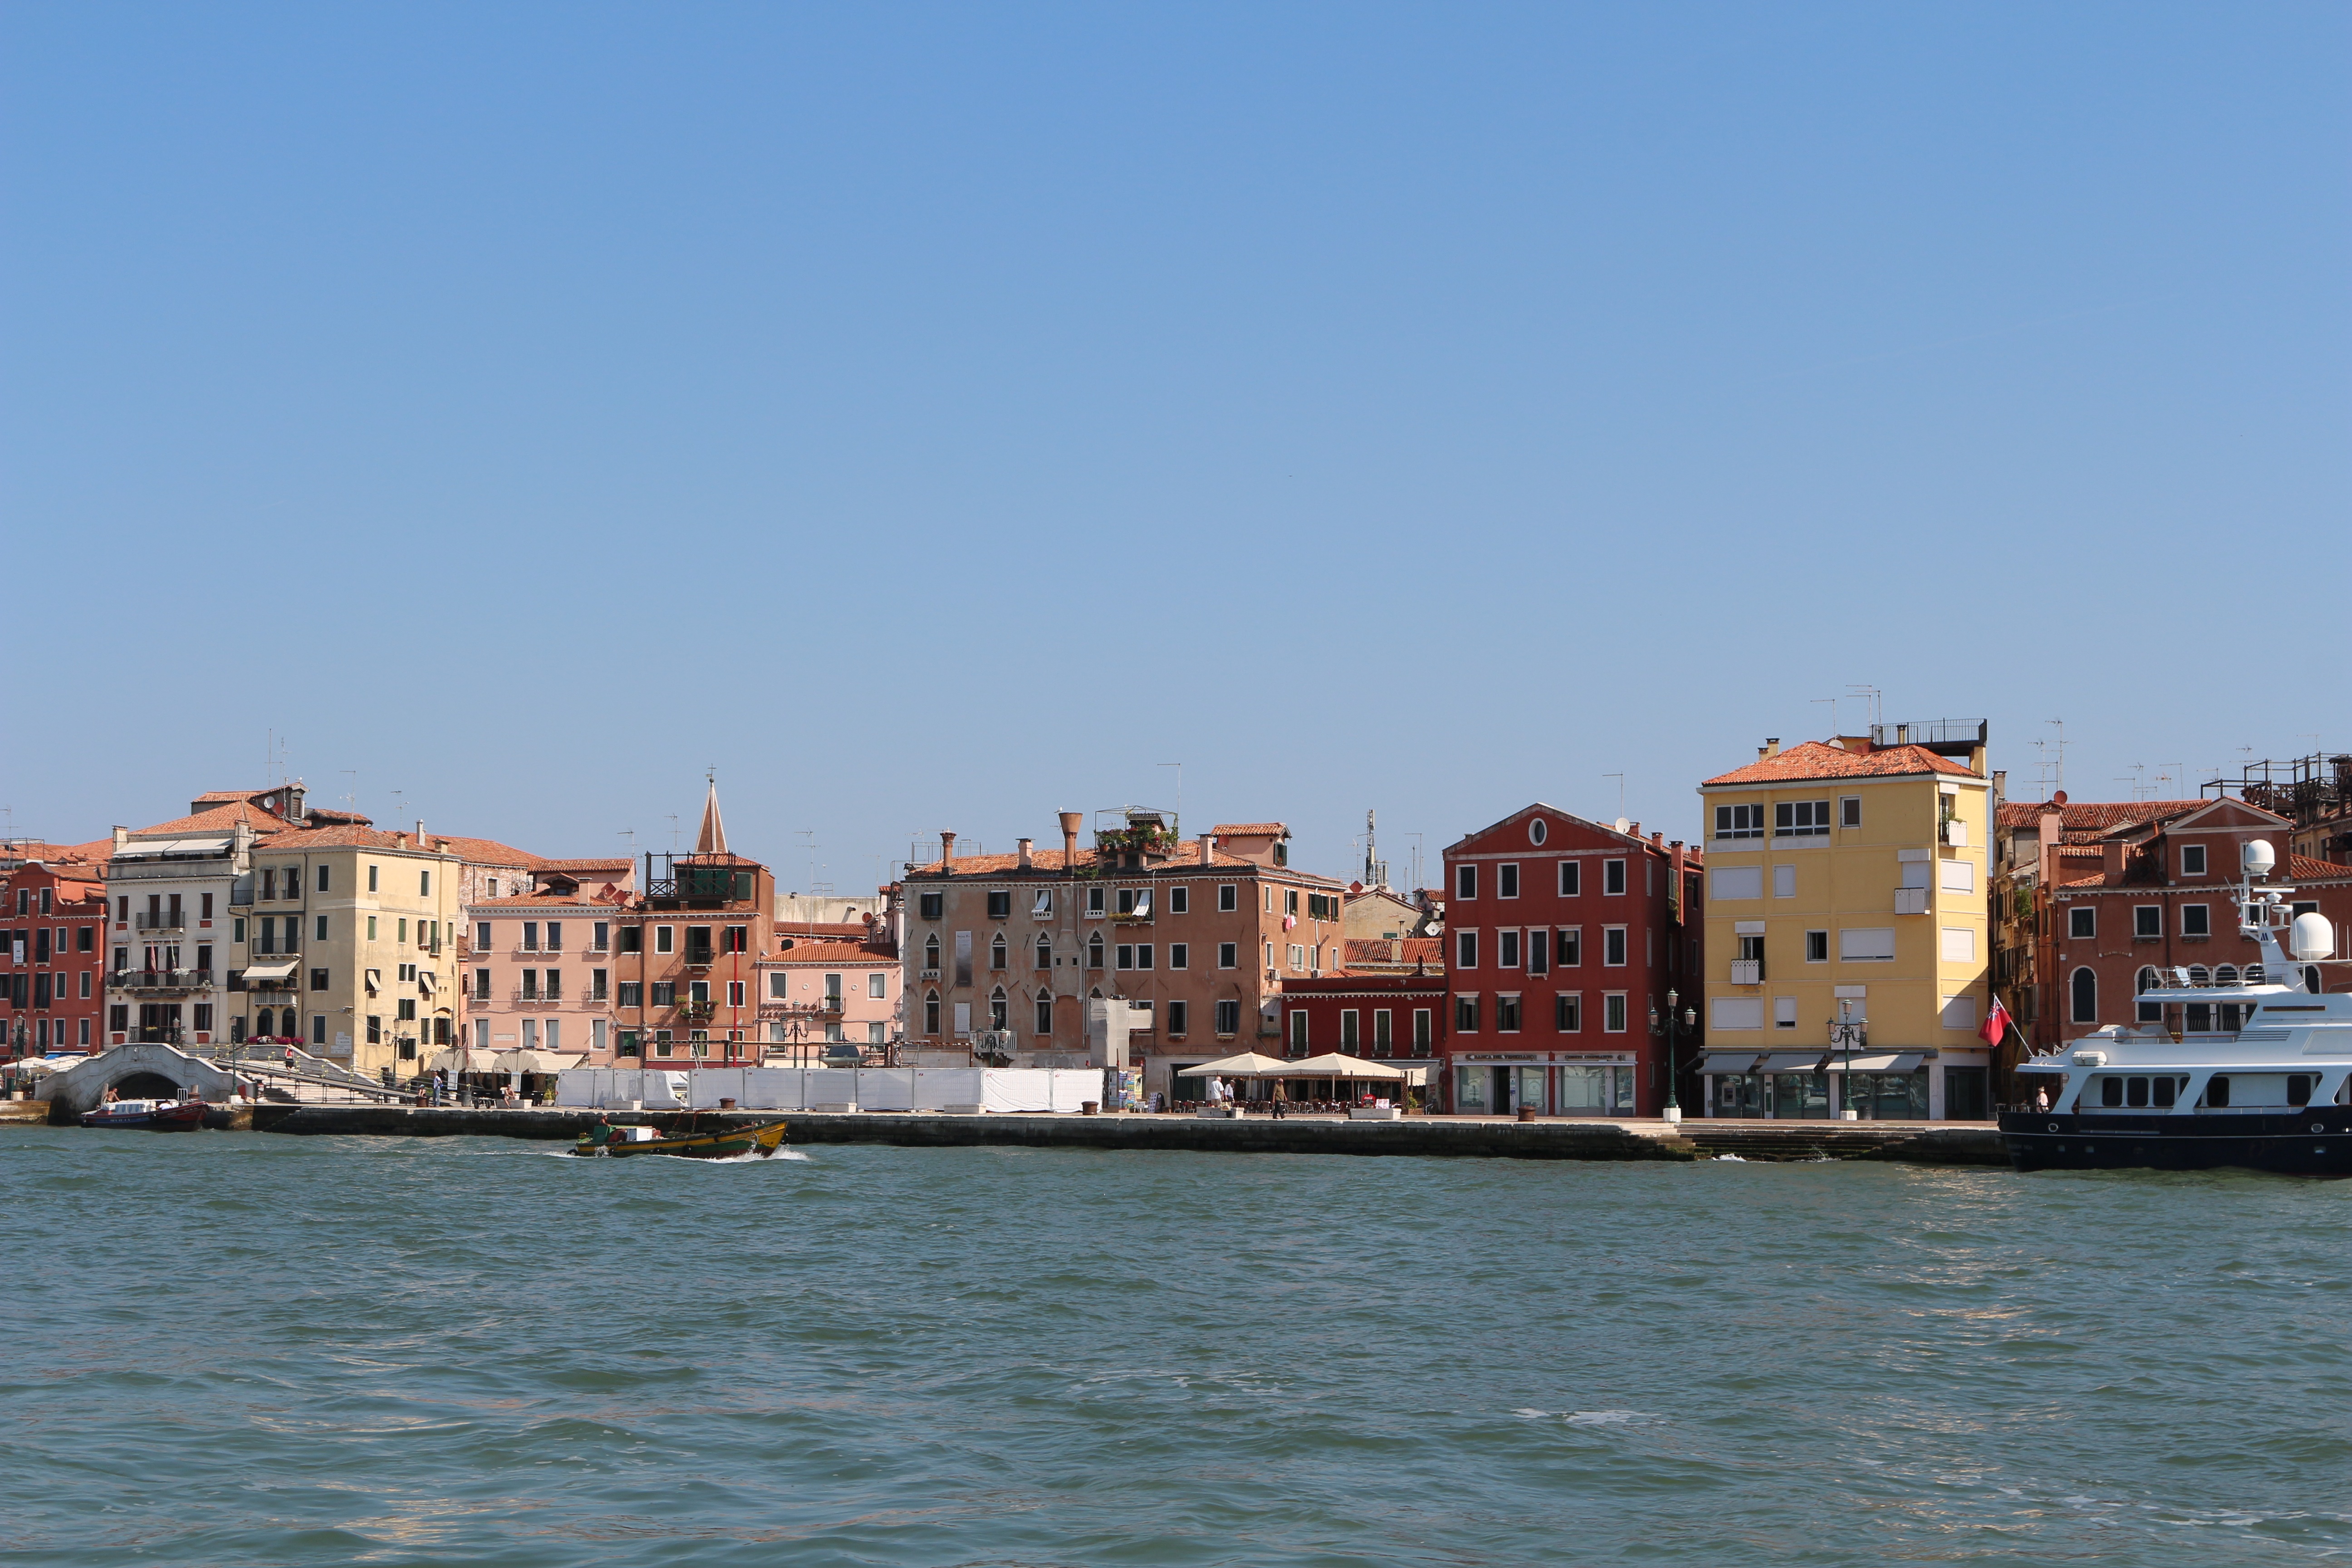
sea, coast, boat, town, view, building, river, cityscape, vacation, vehicle, bay, harbor, port, waterway, body of water, ships, channel